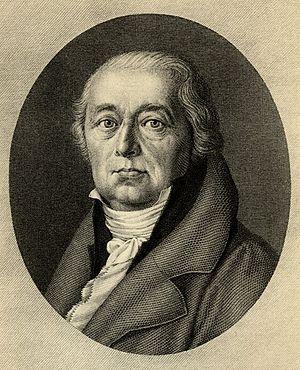
Johann Jakob Hottinger est un philologue, critique et théologien suisse, né dans le canton de Zurich en 1750 et mort en 1810.